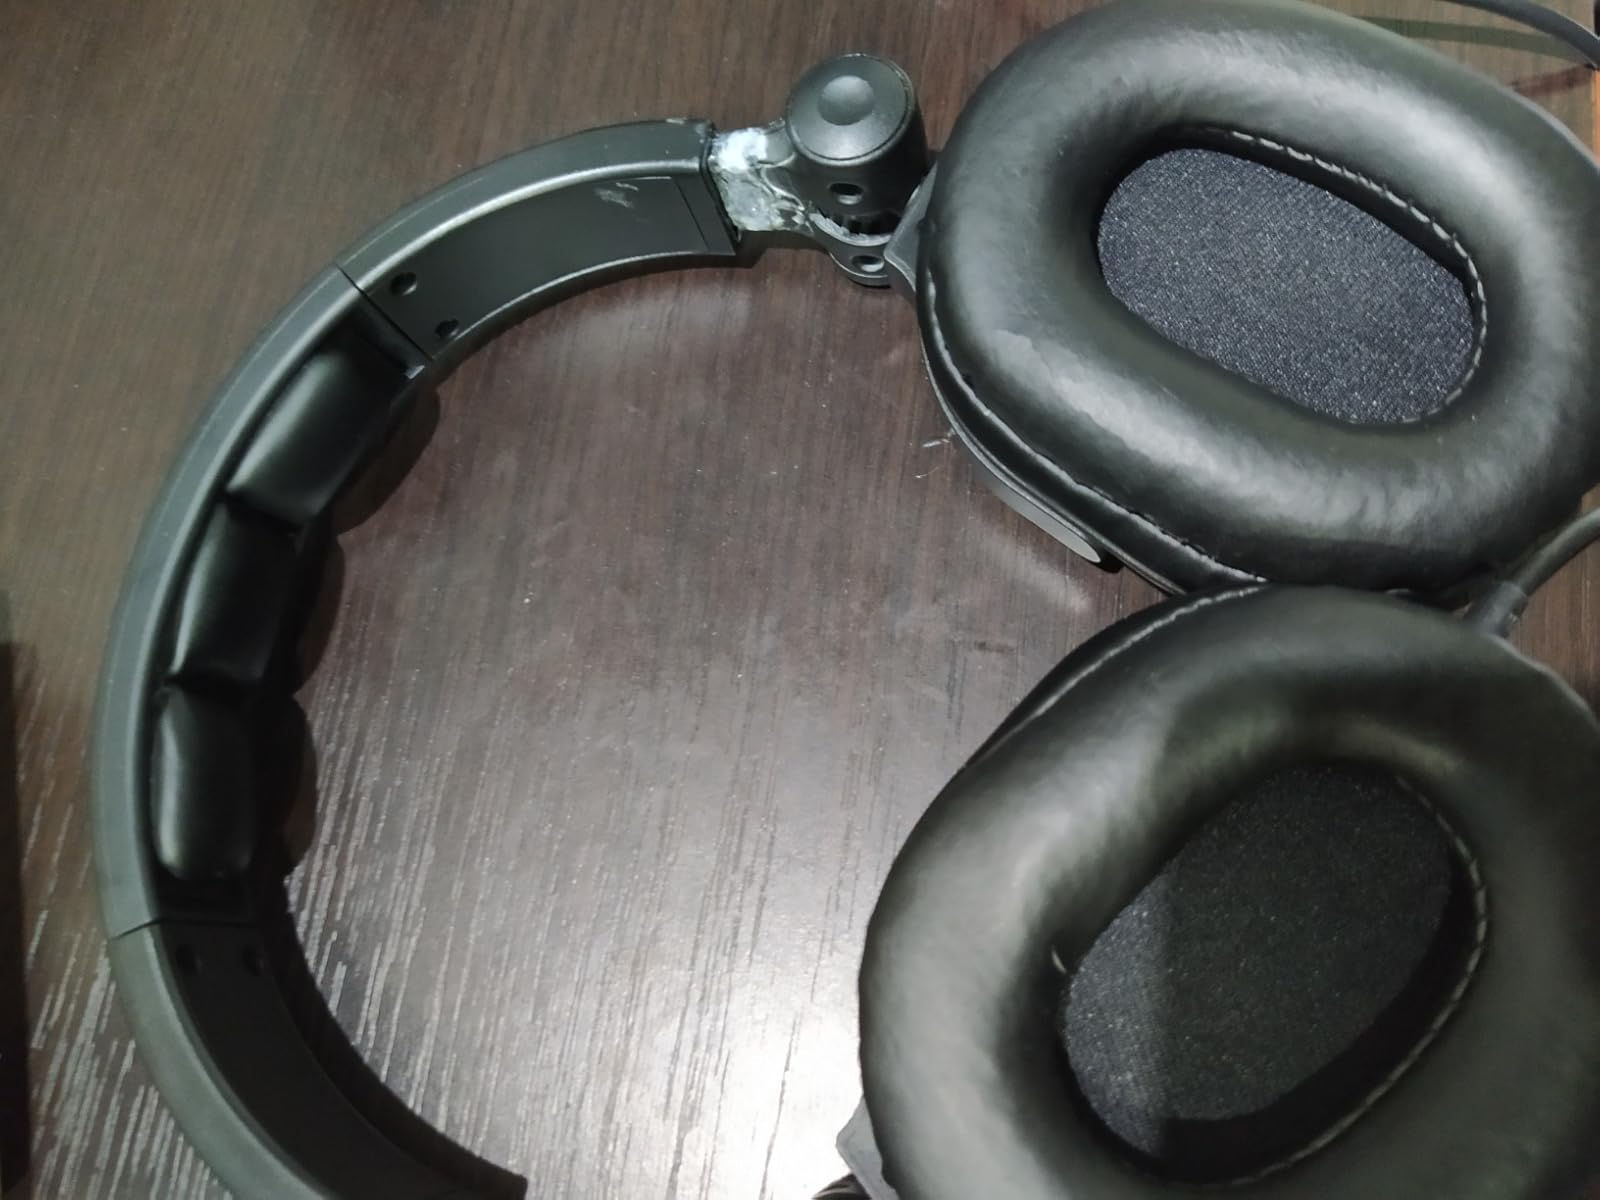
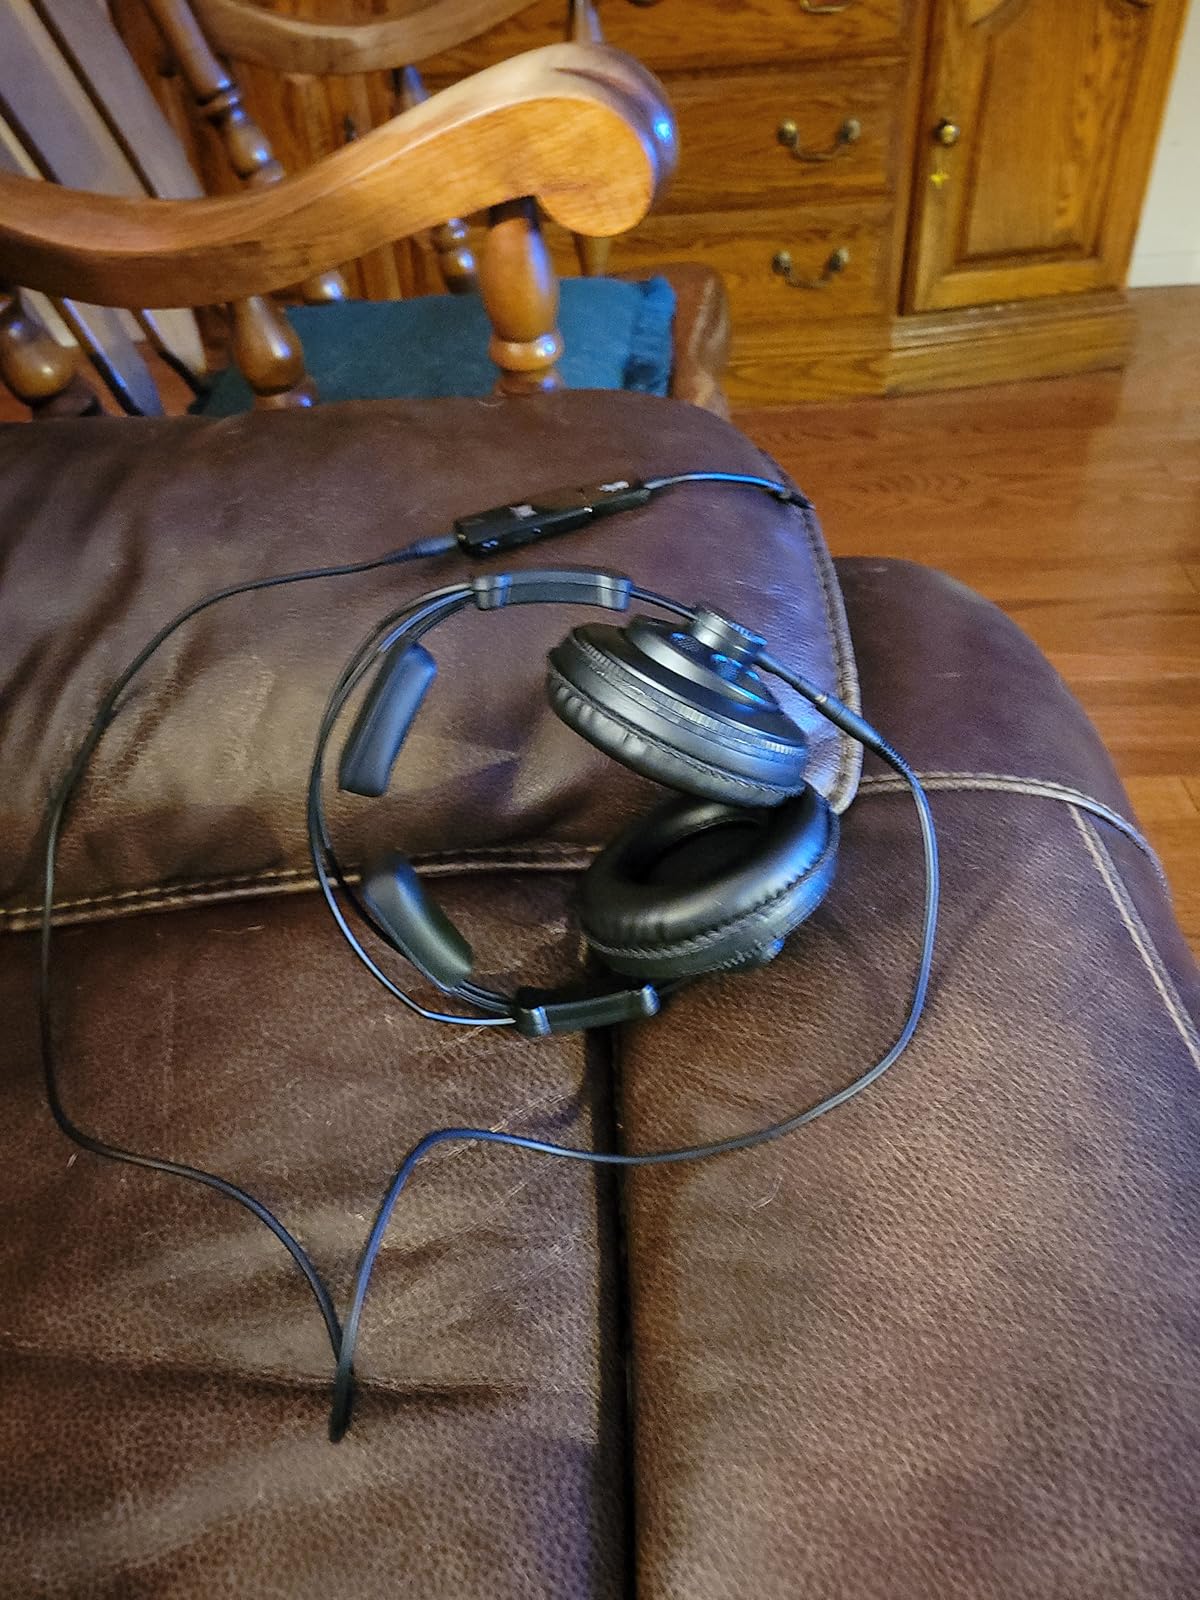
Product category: headphones
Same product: no